Dances with Dragon

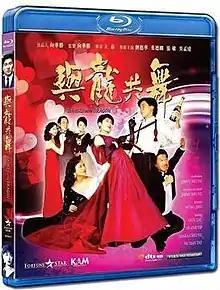
Blu-ray disc cover

Dances with Dragon is a 1991 Hong Kong romantic comedy film directed by Wong Jing and starring Andy Lau as a rich businessman who ends up being mistaken as an illegal immigrant from China on Lantau Island, where falls in love with an employee (Sharla Cheung) of his company who is unaware of his real identity.